Kibbie Lake

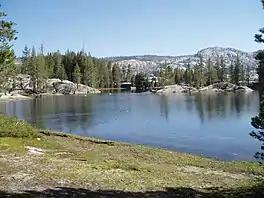

Kibbie Lake lies in the remote north-west portion of Yosemite National Park in the United States. It is accessible only to hikers and equestrians. It is the largest non-artificial lake in the national park.